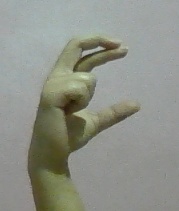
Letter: thal